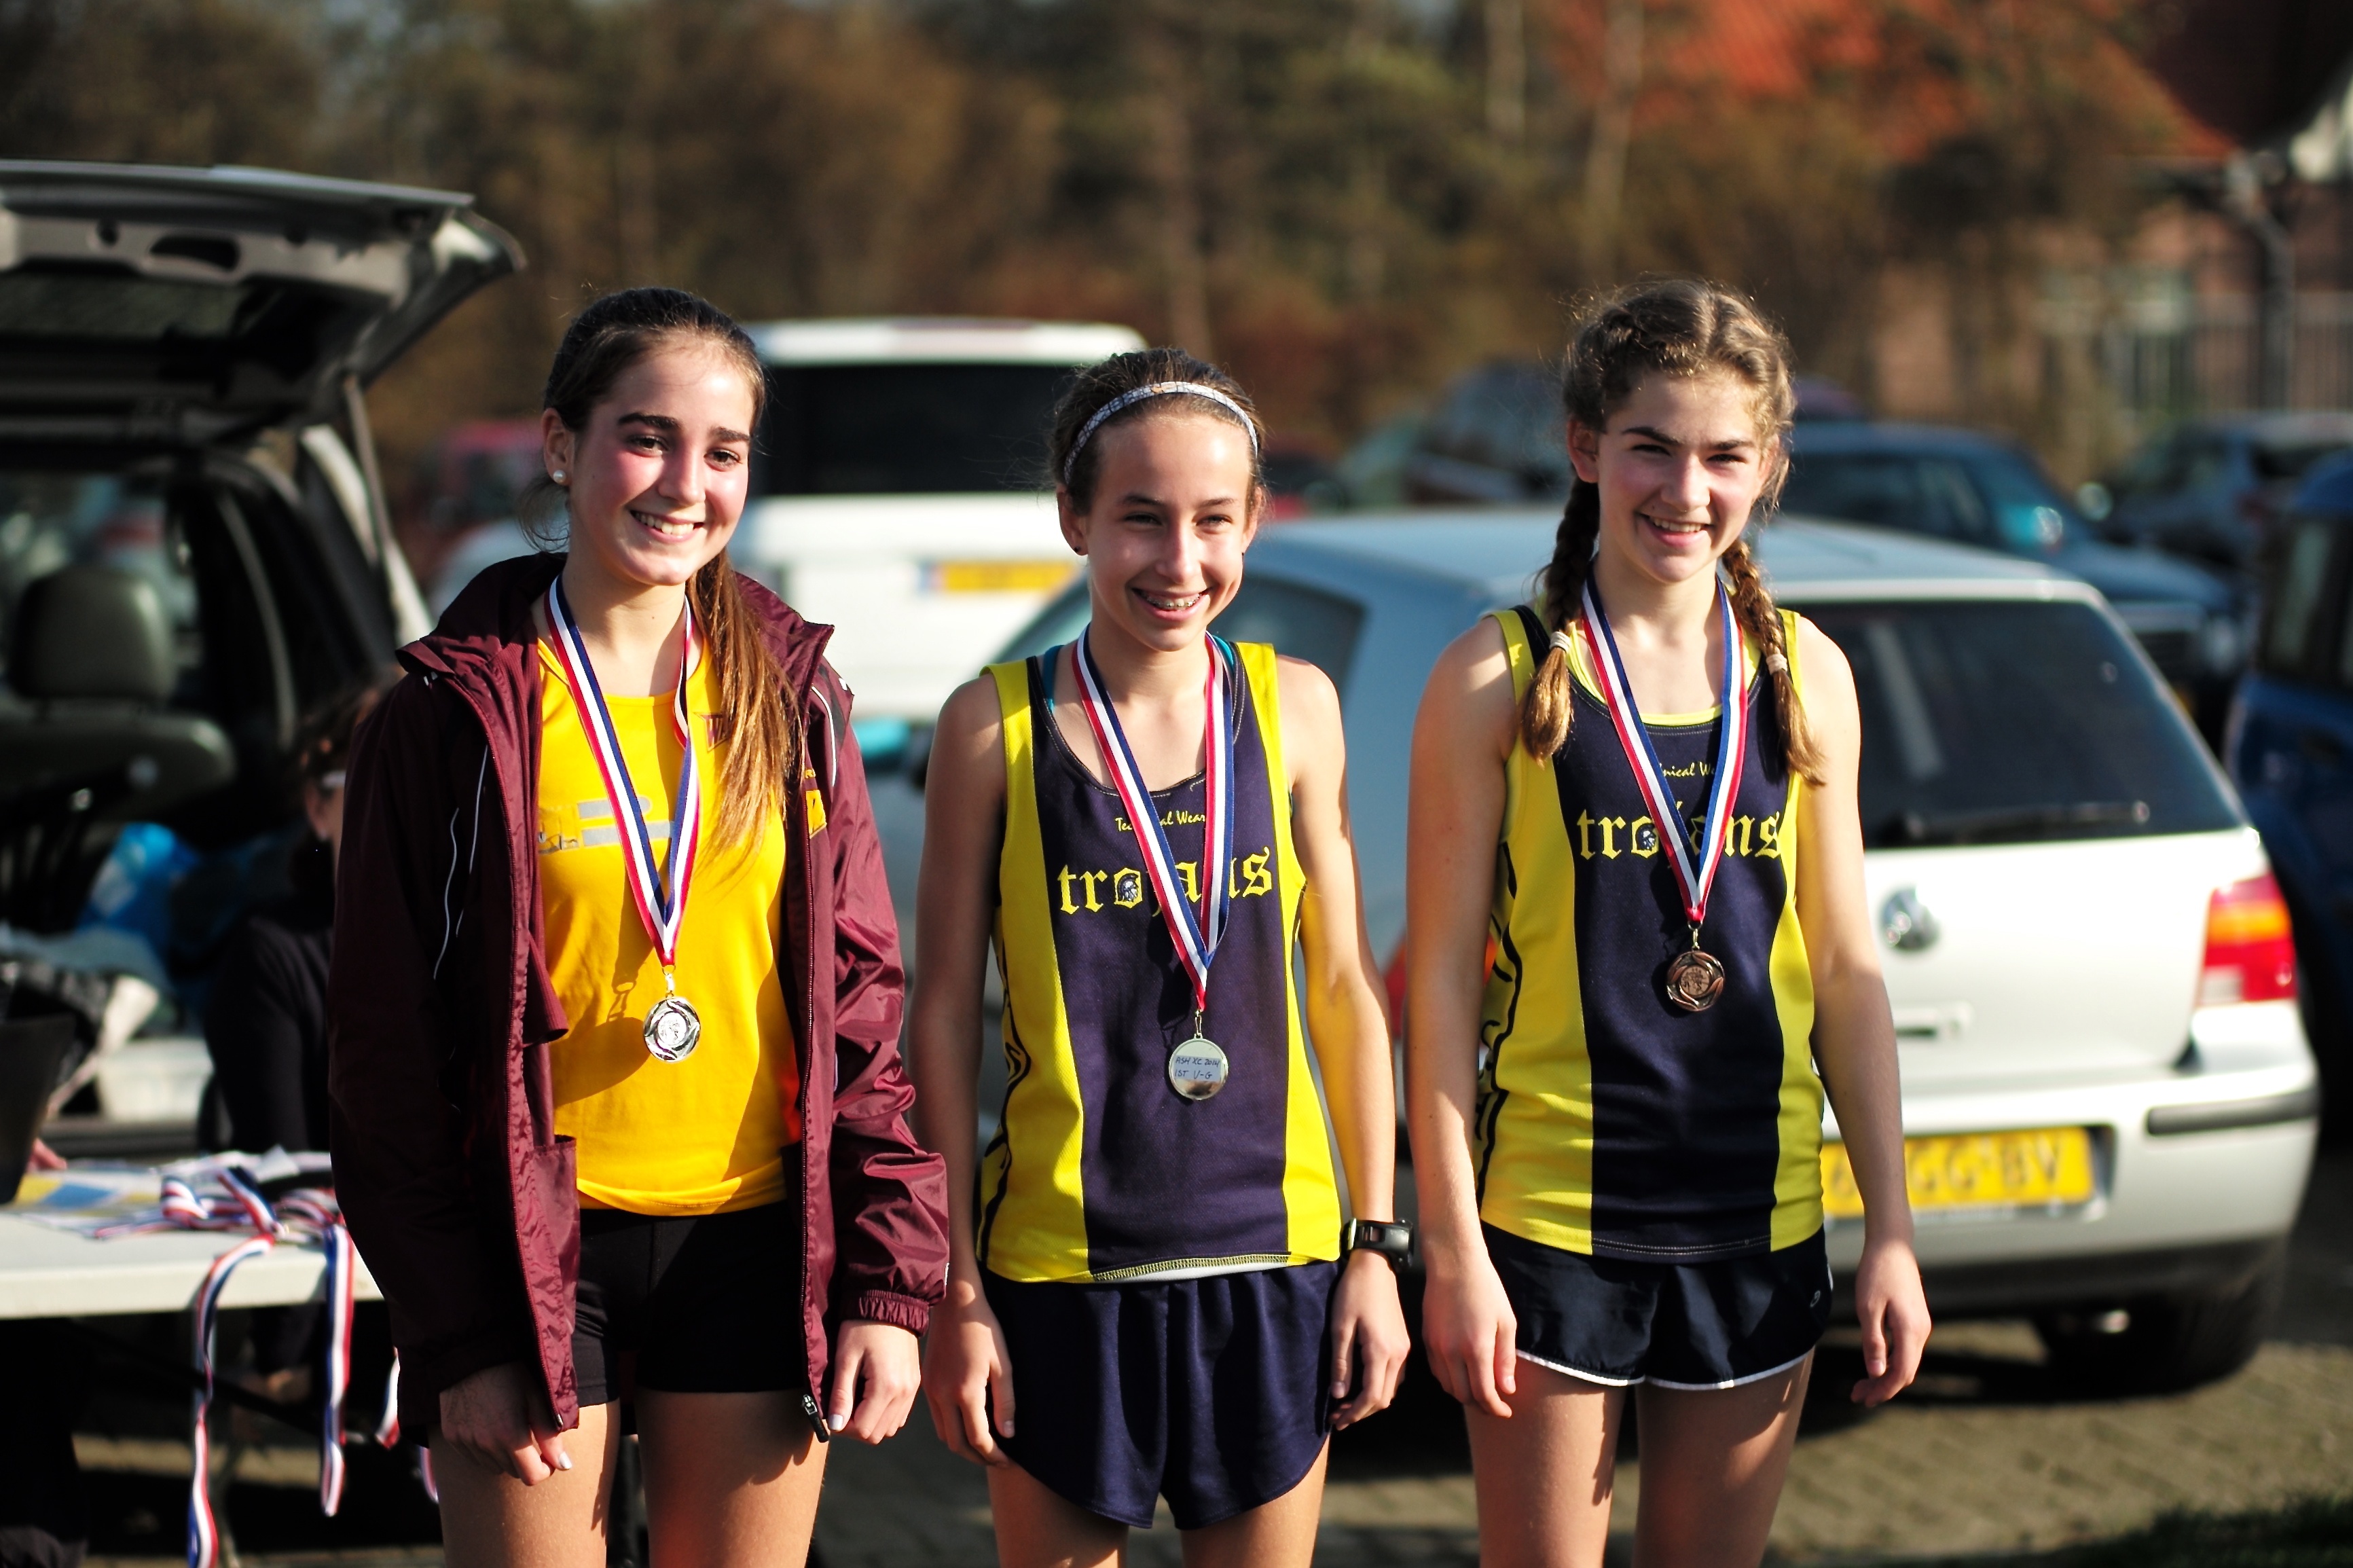
person, girl, sport, lake, boy, running, run, europe, high, vehicle, runner, ash, crosscountry, cycling, race, competition, holland, netherlands, m, team, sports, school, runners, endurance, junior, leica, 240, varsity, athletics, meet, xc, valkenburg, endurance sports, duathlon